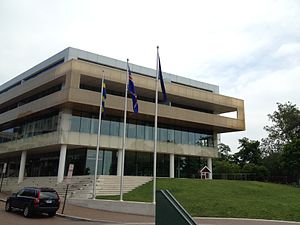
Nordens diplomatiske repræsentationer / Amerika
Denne oversigt lister op udenrigske repræsentationer tilhørende de nordiske lande.